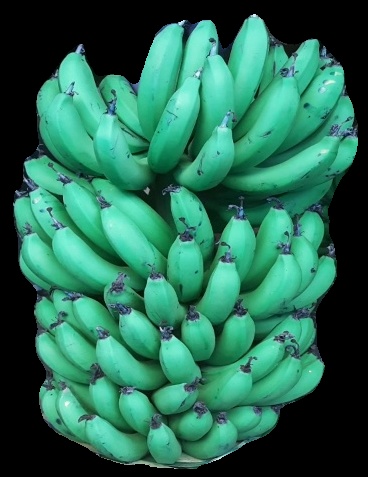
Variety: pachbale
Grade: grade1